Philippe Lioret

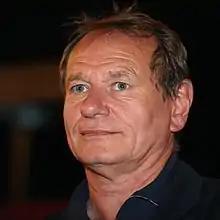
Philippe Lioret at 2009 KVIFF

Philippe Lioret (born 10 October 1955) is a French film director, screenwriter and producer.